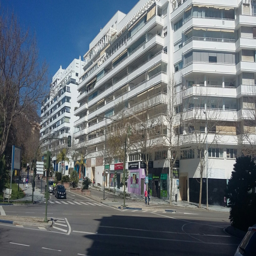
a commercial unit in town centre